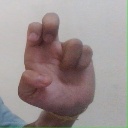
अक्षर: अ